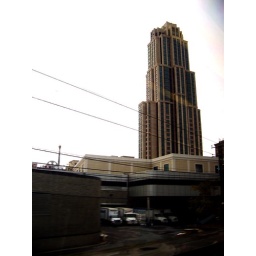
I saw this tall building sitting on the Acela, I think we were in Connecticut